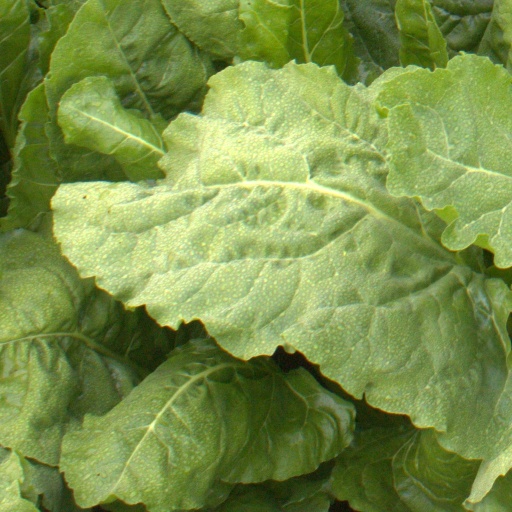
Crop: sugar beet